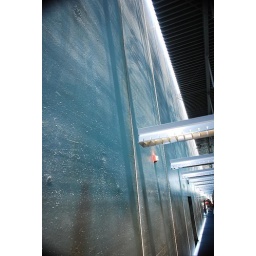
just short of solar noon the sunlight bathes the texture of the fifth floor walls in the most loving light